Paul-Werner Scheele

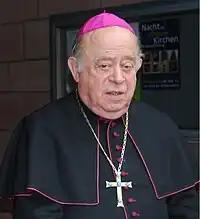
Scheele in May 2012

Paul-Werner Scheele (6 April 1928 – 10 May 2019) was a German Catholic prelate and theologian. Born in Olpe, Scheele was ordained to the priesthood in 1952, and appointed Auxiliary Bishop of Paderborn in 1975. In 1979, he became the Bishop of Würzburg, serving until his retirement in 2003.